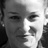
Emotion: happy